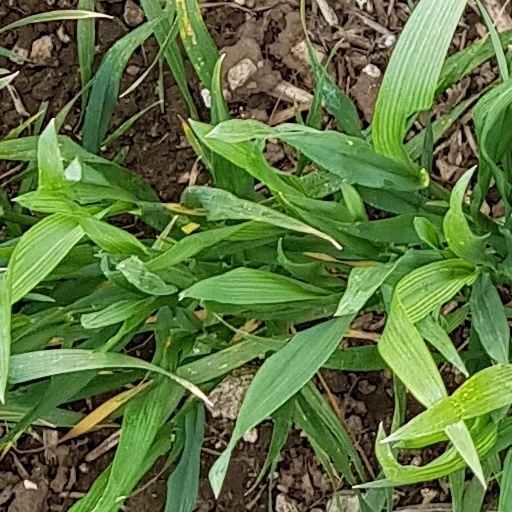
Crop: wheat